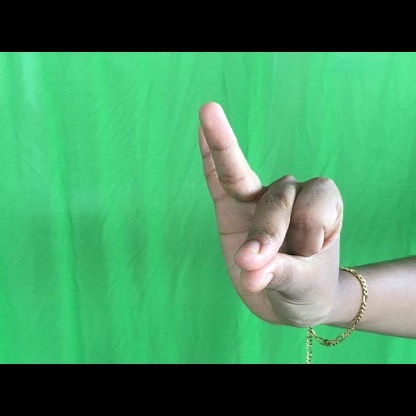
Mudra: Bramaram